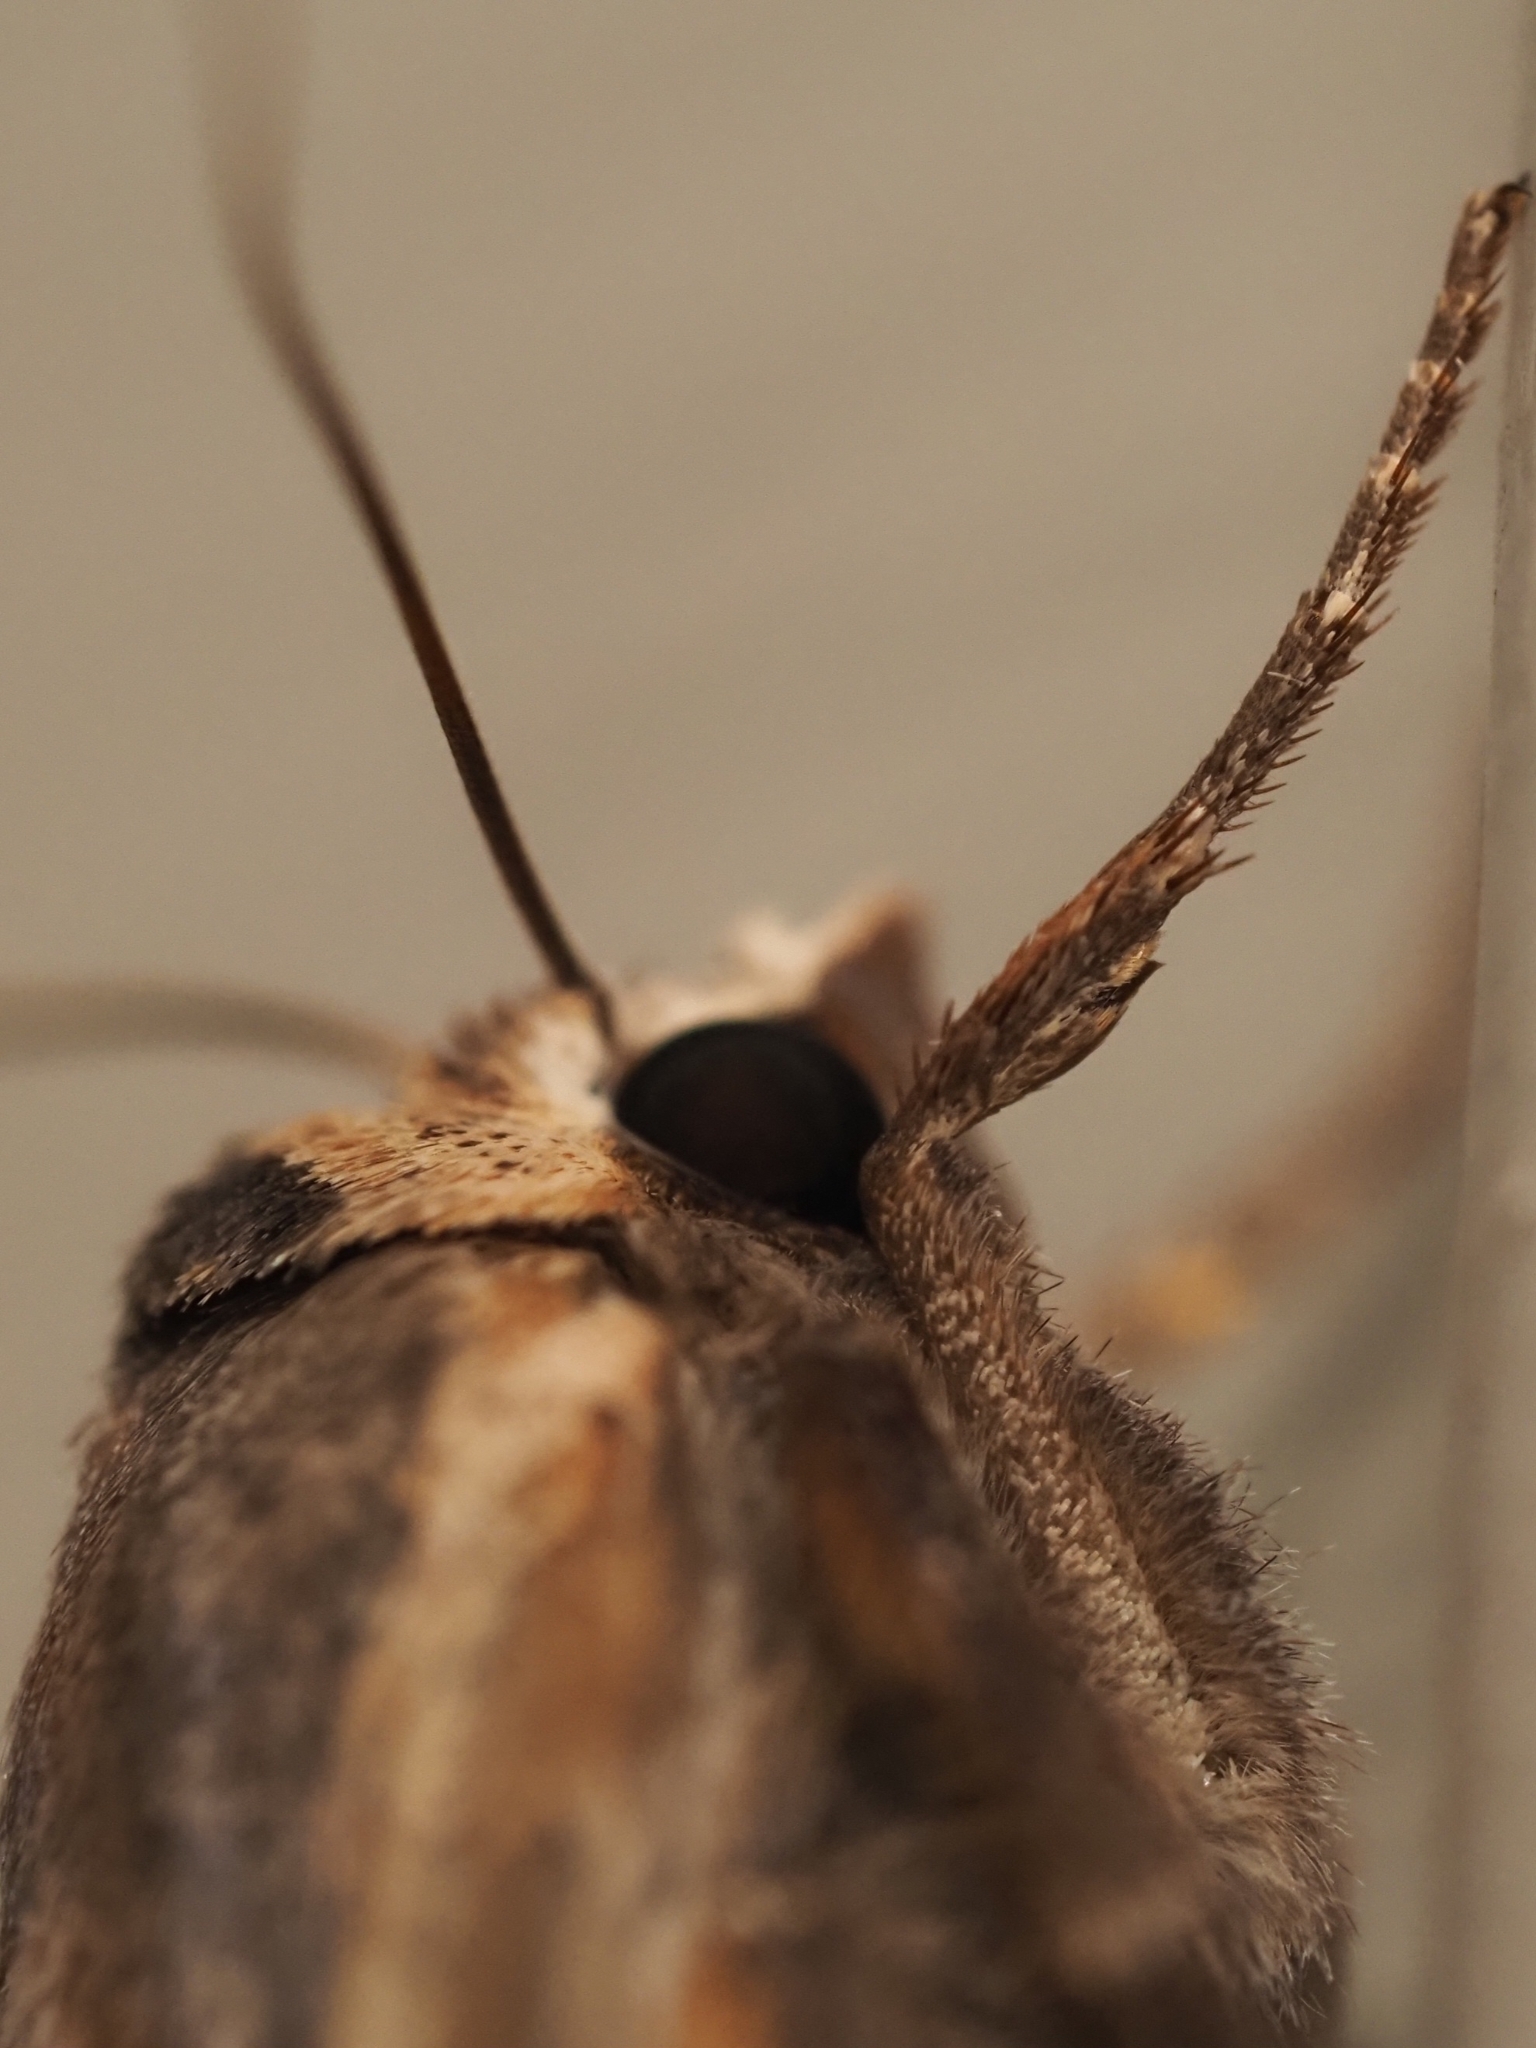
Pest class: cutworms